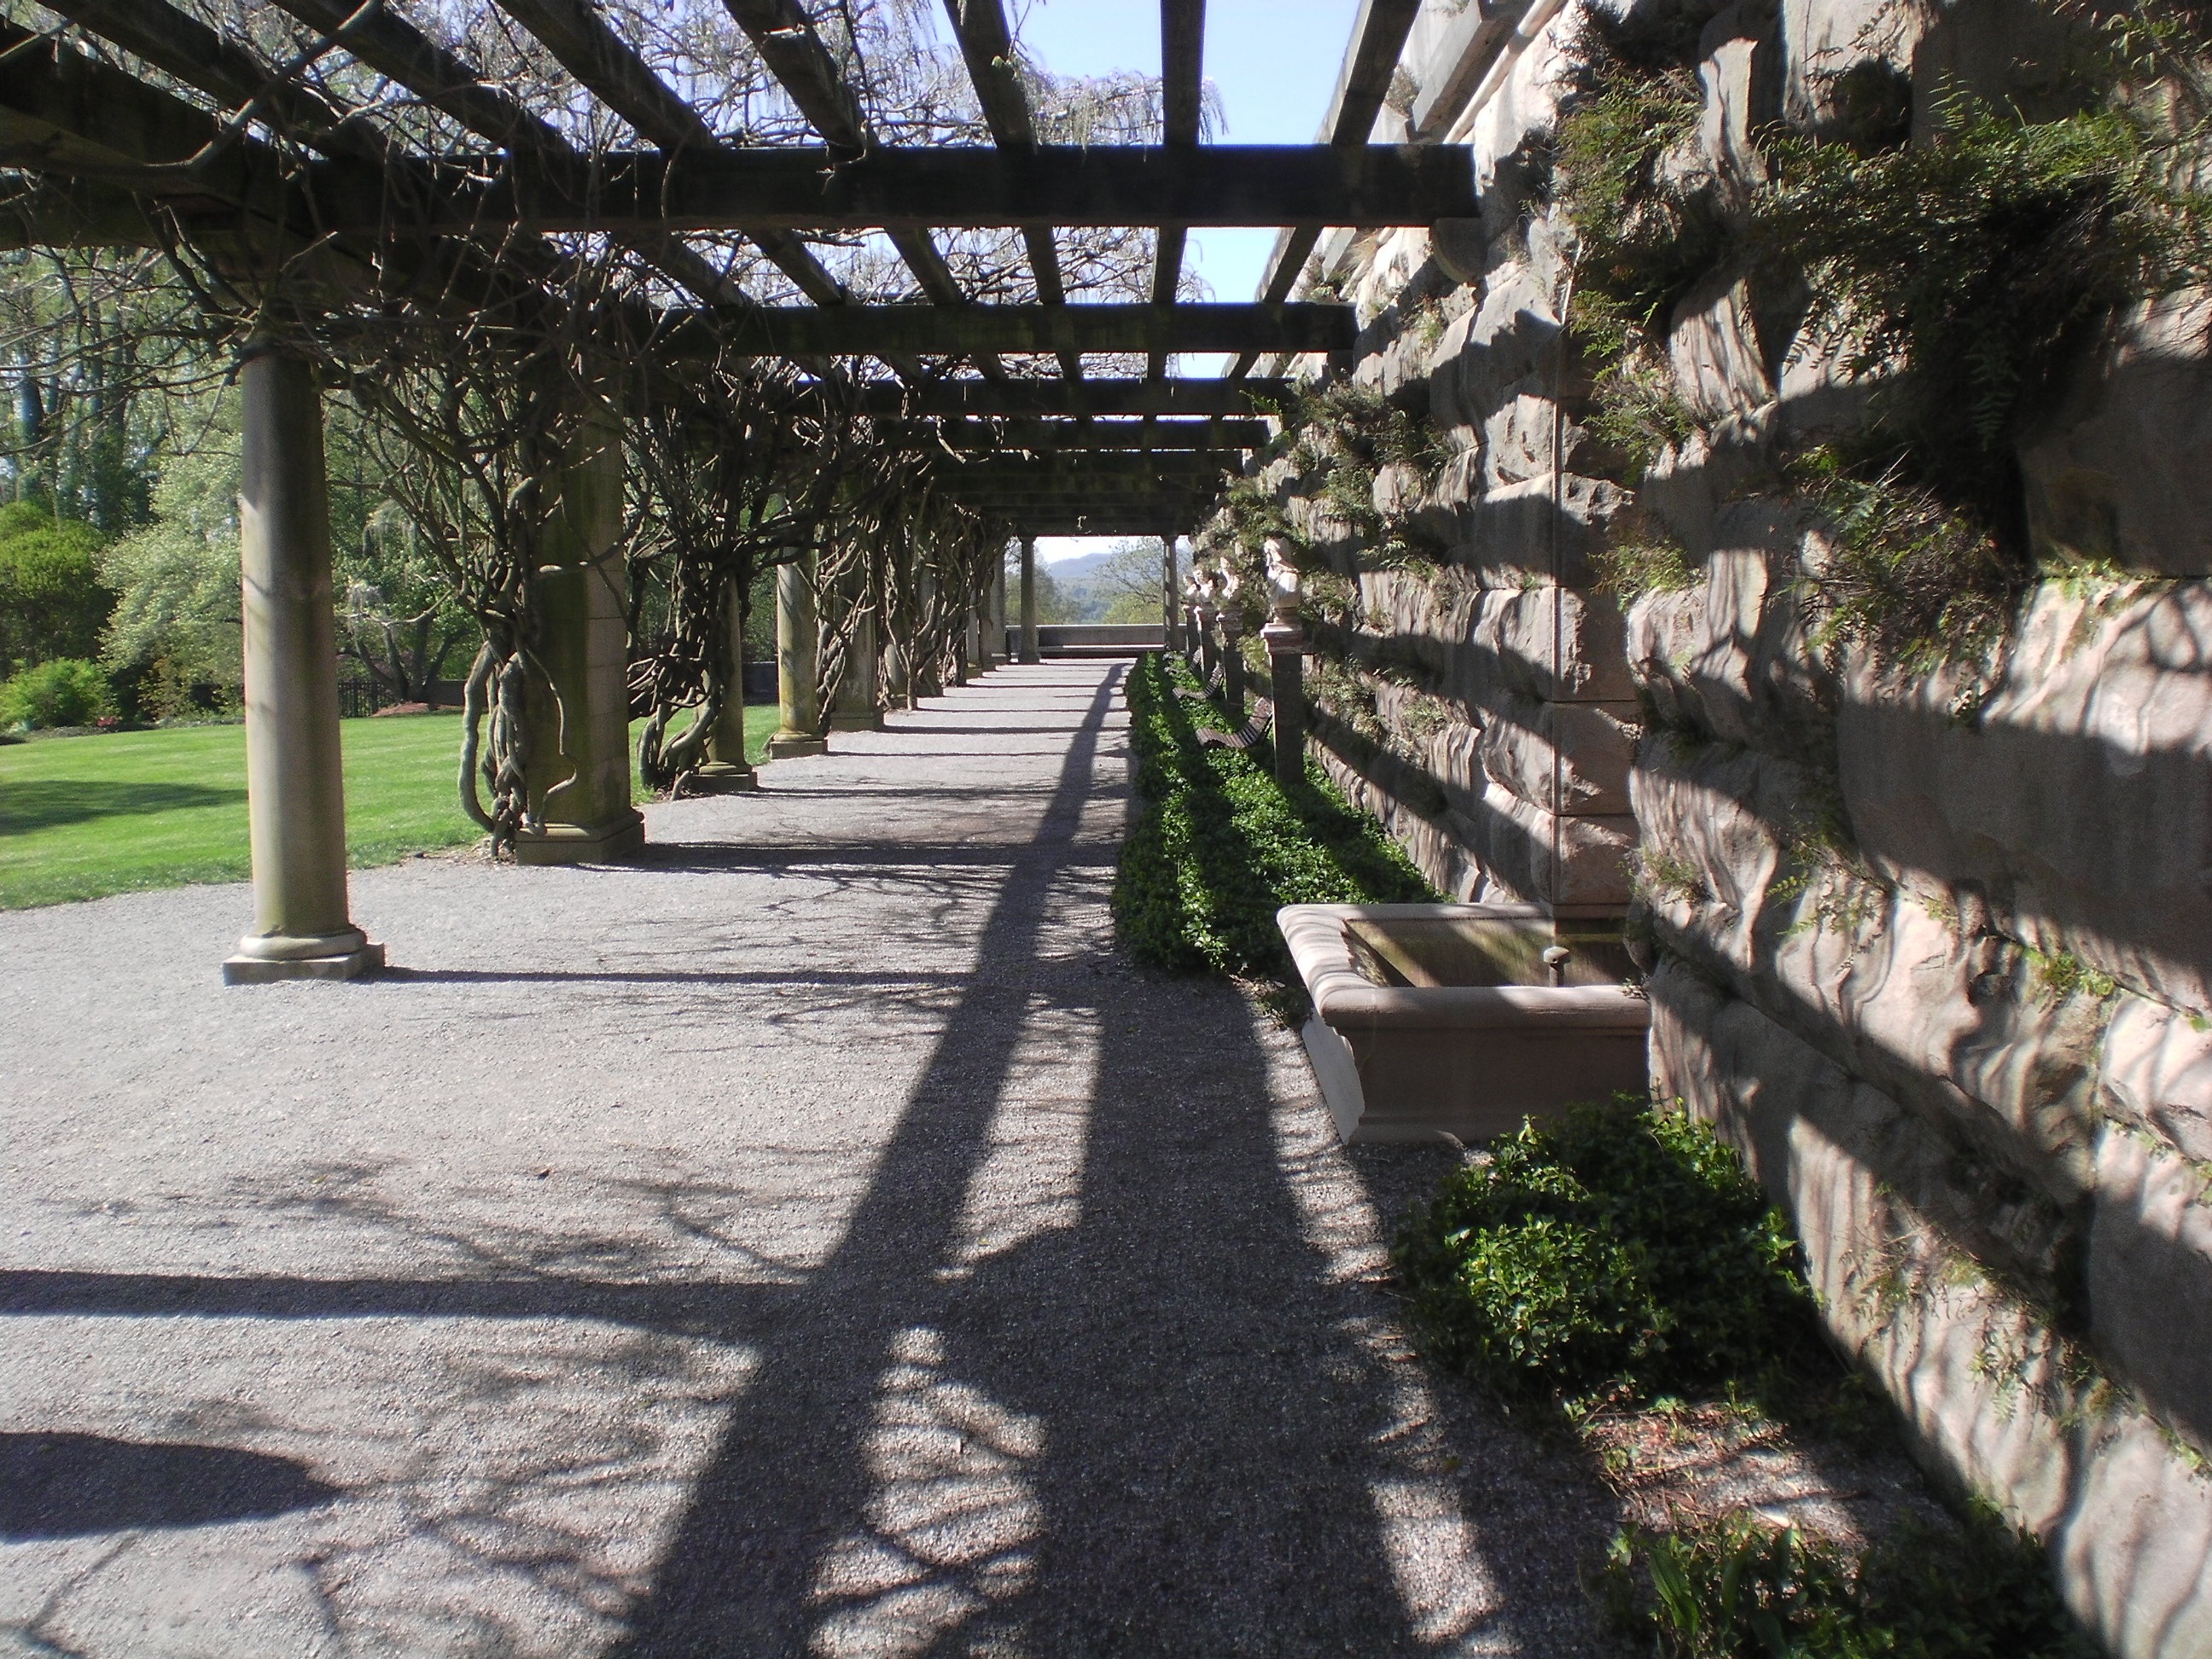
tree, path, open, structure, sidewalk, flower, wall, walkway, summer, park, empty, garden, deserted, outdoors, long, vines, sunny, shadows, columns, cement, wide, yard, support, paved, trellis, sturdy, outdoor structure